Yup'ik

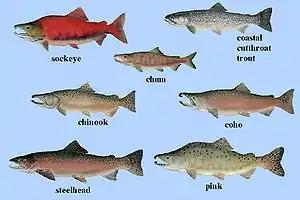
Alaskan economical salmonoid fish species ("Oncorhynchus") are main food for the Yupʼik: Sockeye or Red salmon ("sayak"), Chum or Dog salmon ("kangitneq"), Chinook or King salmon ("taryaqvak"), Coho or Silver salmon ("qakiiyaq"), Pink or Humpback salmon ("amaqaayak").

Yupʼik cuisine is based on traditional subsistence food harvests (hunting, fishing, and berry gathering) supplemented by seasonal subsistence activities. The Yupʼik region is rich in waterfowl, fish, and sea and land mammals. Yupʼik settled where the water remained ice-free in winter, where walruses, whales, and seals came close to shore, and where there was a fishing stream or a bird colony nearby. Even if a place was not very convenient for human civilization, but had a rich game, Yupʼik would settle there. The coastal settlements rely more heavily on sea mammals (seals, walrusses, beluga whales), many species of fish (Pacific salmon, herring, halibut, flounder, trout, burbot, Alaska blackfish), shellfish, crabs, and seaweed. The inland settlements rely more heavily on Pacific salmon and freshwater whitefish, land mammals (moose, caribou), migratory waterfowl, bird eggs, berries, greens, and roots help sustain people throughout the region. Traditional subsistence foods are mixed with what is commercially available. Today about half the food is supplied by subsistence activities (subsistence foods), and the other half is purchased from commercial stores (market foods, store-bought foods).